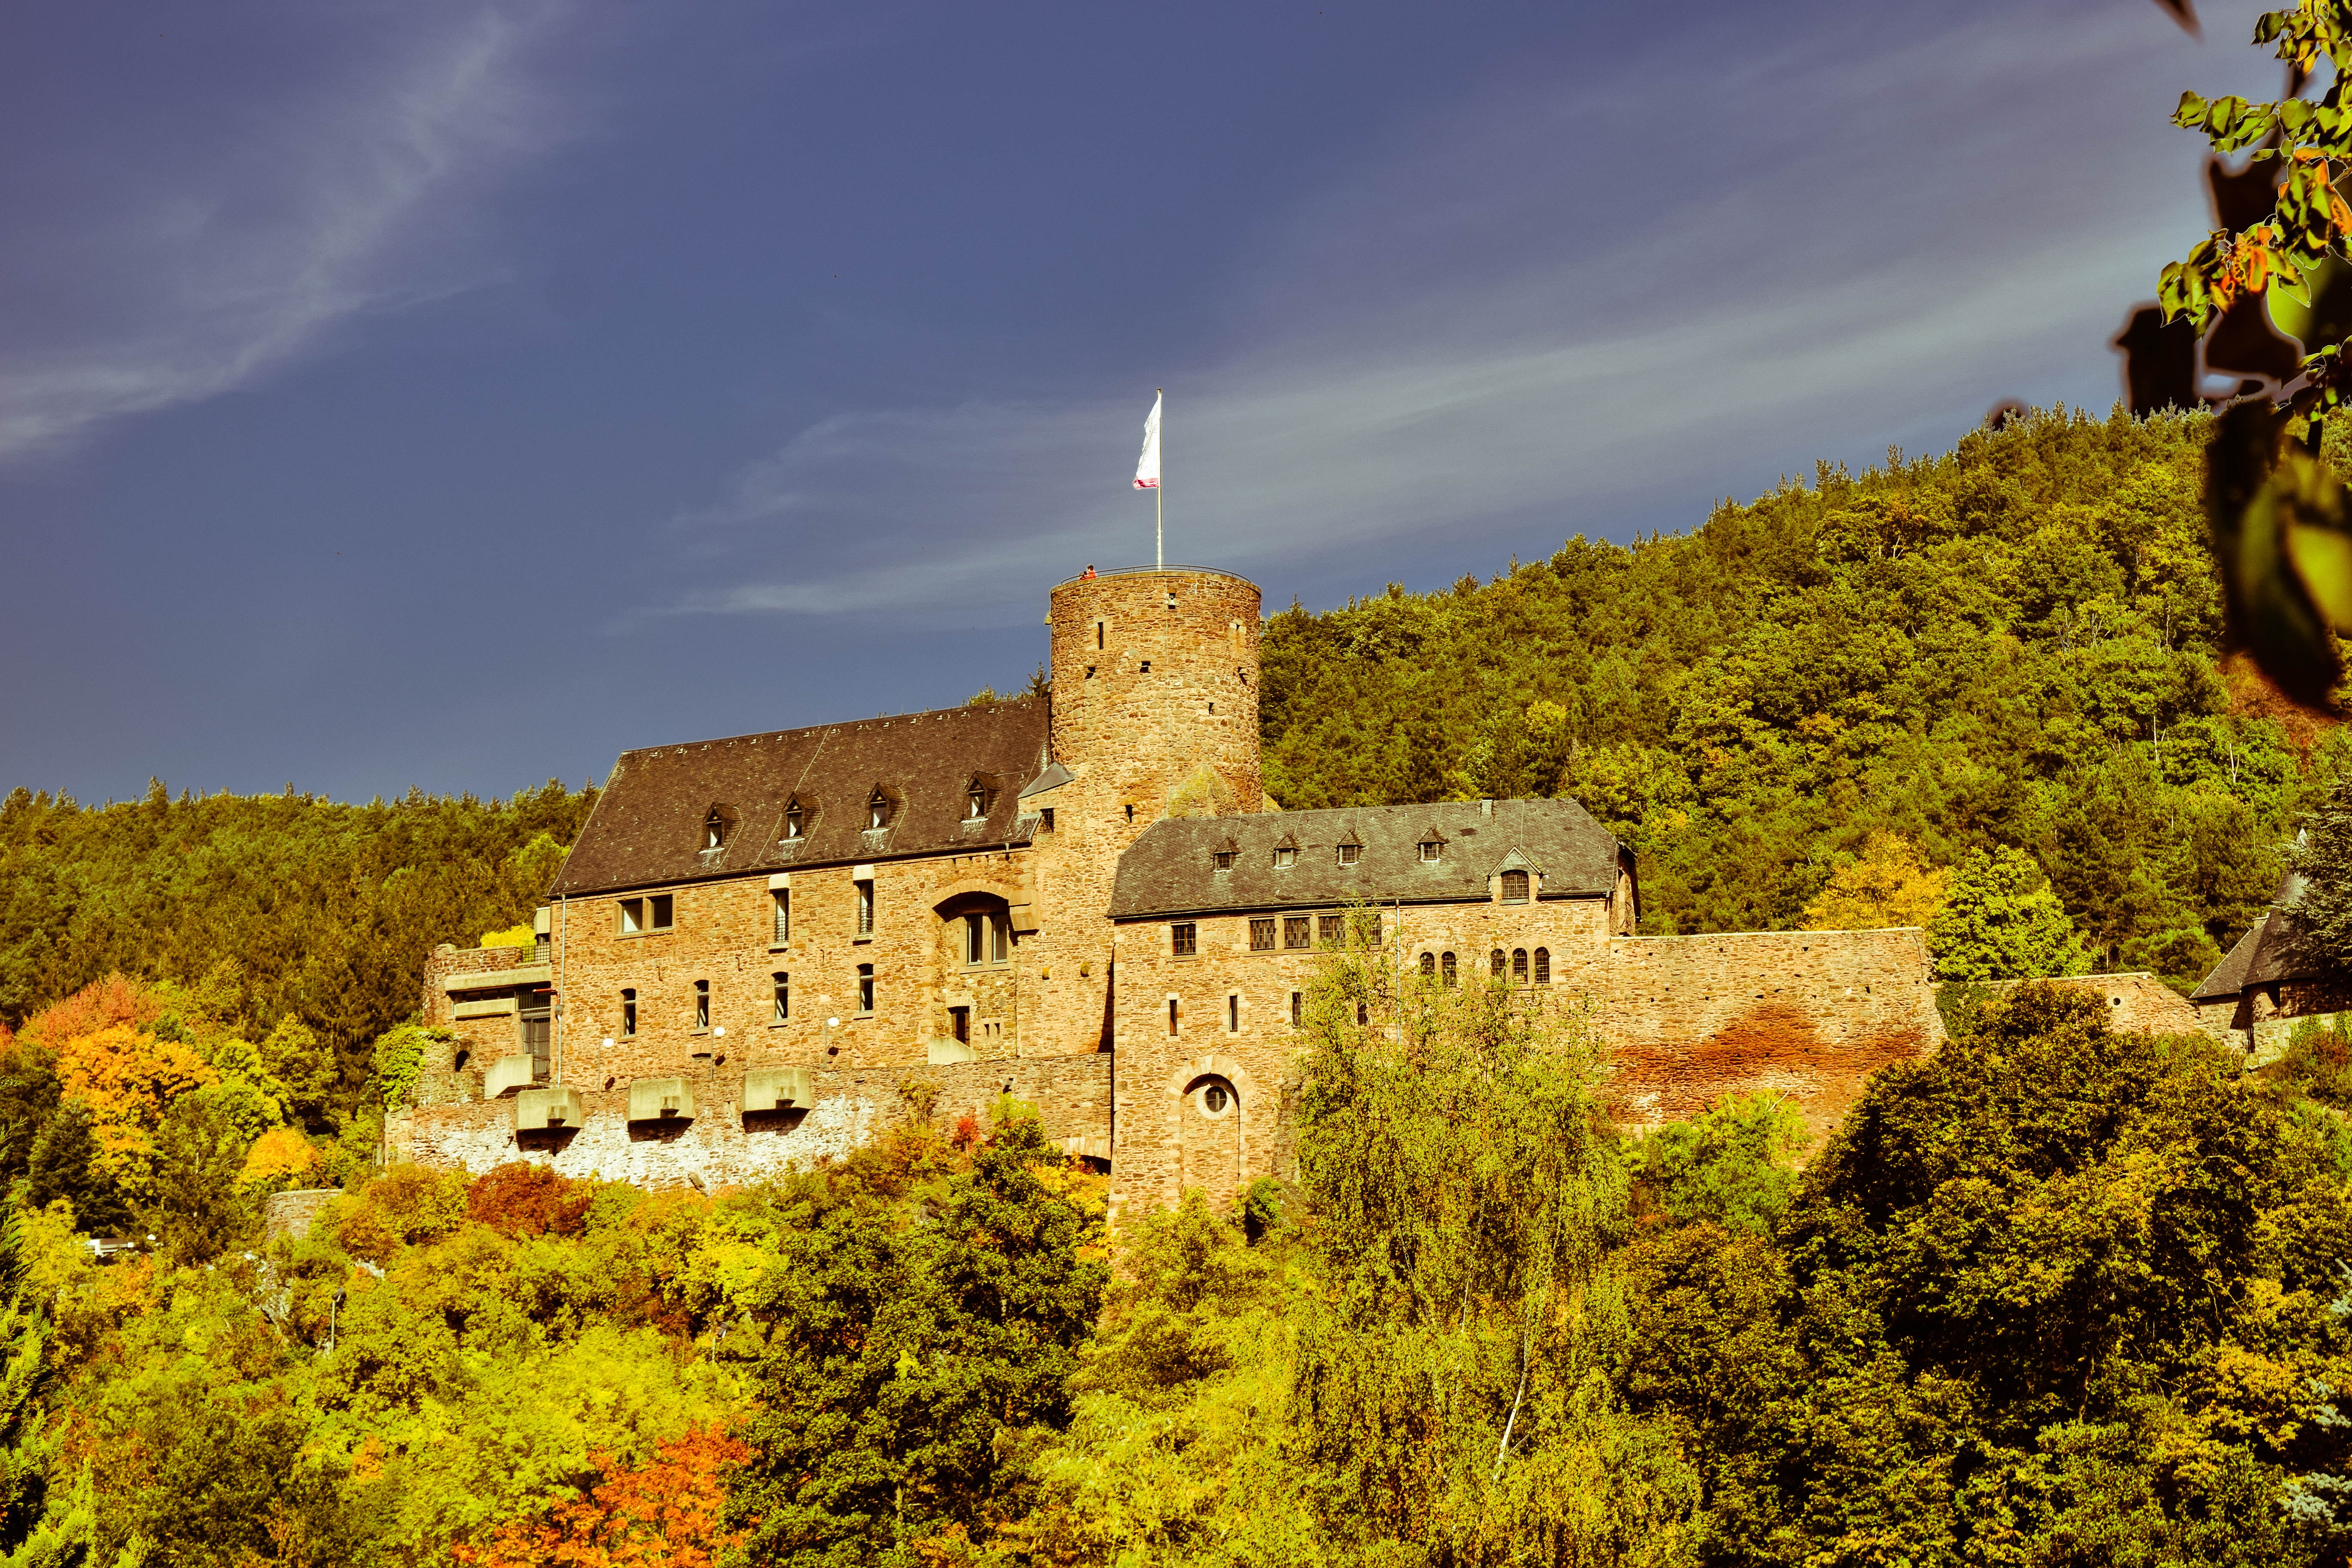
landscape, flower, building, chateau, wall, stone, autumn, castle, landmark, fortification, fortress, ruins, knight, monastery, eifel, middle ages, rural area, knight's castle, defend